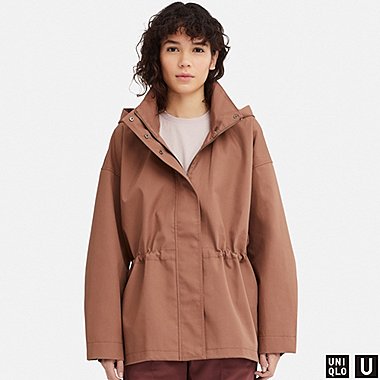
Gender: women